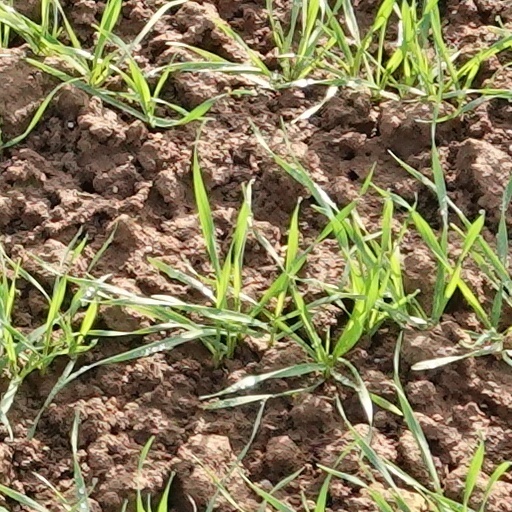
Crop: wheat